Partisans (PUWP fraction)

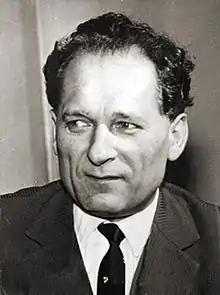
Mieczysław Moczar, the leader of the Partisans at the height of his political power in 1965.

The Partisans were an informal group in the Polish United Workers' Party. It was created in the 1960s, its main creators were Mieczysław Moczar and General Grzegorz Korczyński. The name comes from the Nazi occupation history of Moczar and Korczyński, when they commanded partisan troops and refers to the veteran ethos. The Partisans were the main representatives of Endo-Communism between the 1950s and 1970s, which was a Polish form of national communism that was seen as a mixture of Endecja ideology with Marxism-Leninism. The group was also called "the police faction" given that it controlled the security apparatus of socialist Poland, and turned it into "a well-organized and highly efficient power structure" and "a widespread network of agents and informers".